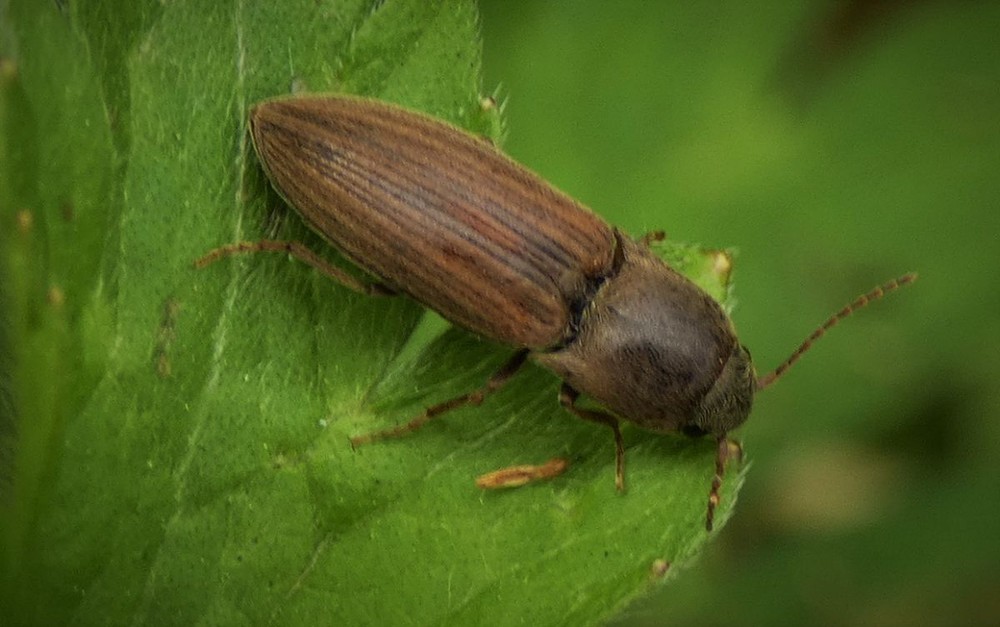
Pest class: clickbeetles_wireworms